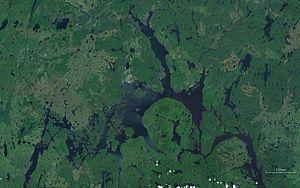
Réservoir Pipmuacan, Québec
Le réservoir Pipmuacan est un réservoir d'eau douce du territoire de Mont-Valin dans la MRC du Le Fjord-du-Saguenay dans la région administrative du Saguenay-Lac-Saint-Jean, dans la Province de Québec, au Canada.